Albrecht von Bonstetten

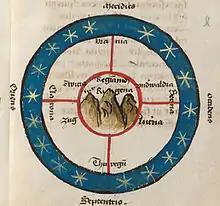
Diagram of the geographical situation of the Swiss Confederacy from "Superioris Germaniae Confoederationis descriptio" (1479/80): centered on "Regina mons" (Rigi), "Urania" is to the south, "Zwicia", "Zug" and "Claronia" to the east, "Underwaldia", "Lucerna" and "Berna" to the west and "Thuregum" to the north.

Albrecht von Bonstetten (c. 1443-c. 1504) was a Swiss humanist of the later 15th century.